Sora Tokui

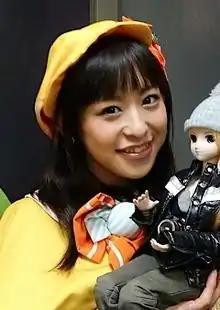
Sora Tokui in 2010

is a Japanese voice actress and manga artist who made her debut as a voice actress in 2009 as Himemiya in "Weiß Survive R".